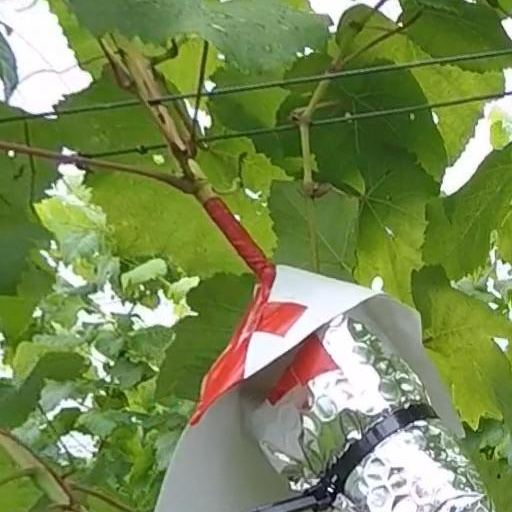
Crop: grape